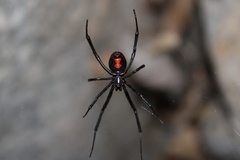
Species: Lactrodectus_hesperus